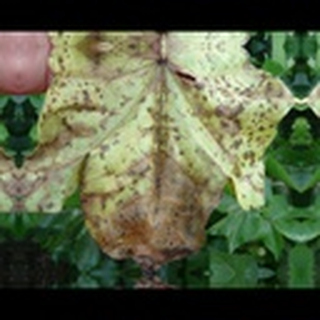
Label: cotton_bacterial_blight